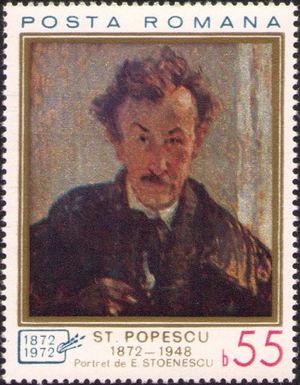
Ștefan Popescu, né le 20 janvier 1872 à Fințești, Județ de Buzău en Roumanie, et mort en 1948 à Bucarest, est un peintre, dessinateur, graveur roumain, membre honoraire de l'Académie roumaine à partir de 1936. En France il est connu sous le nom de Stefan Popesco.